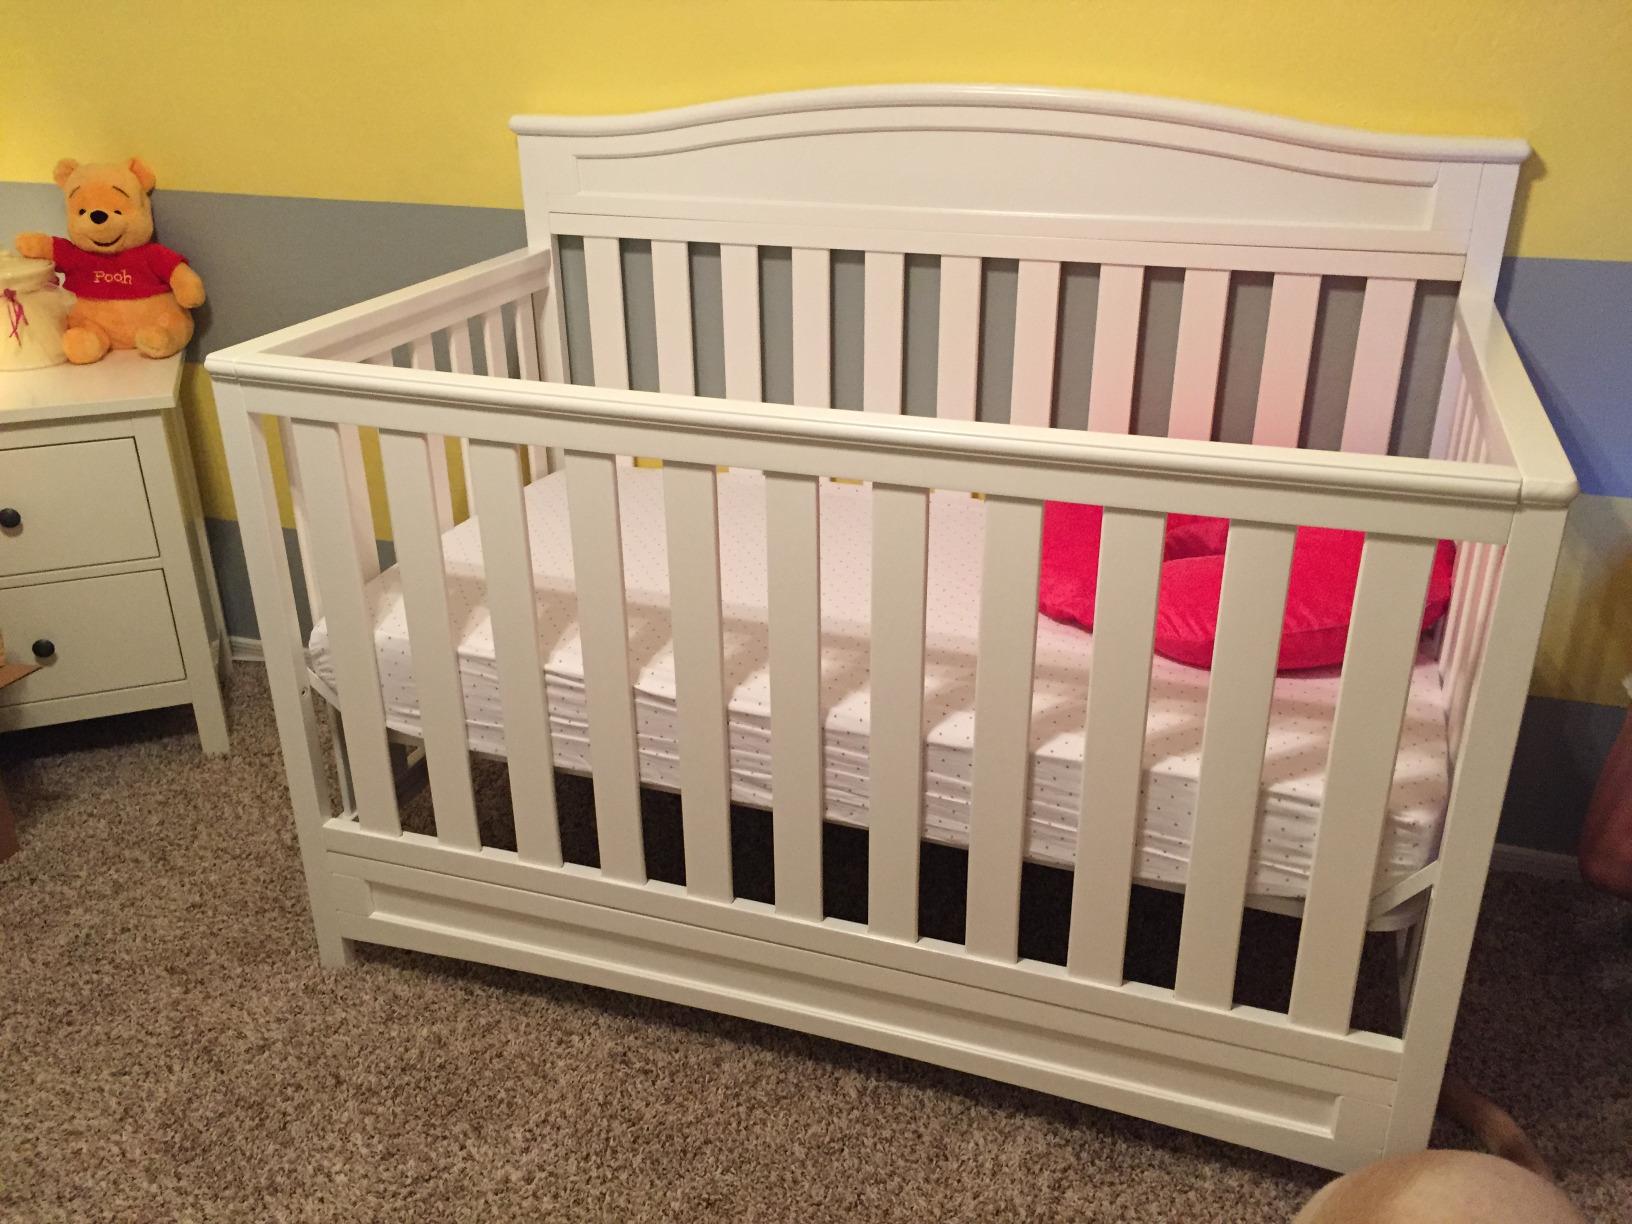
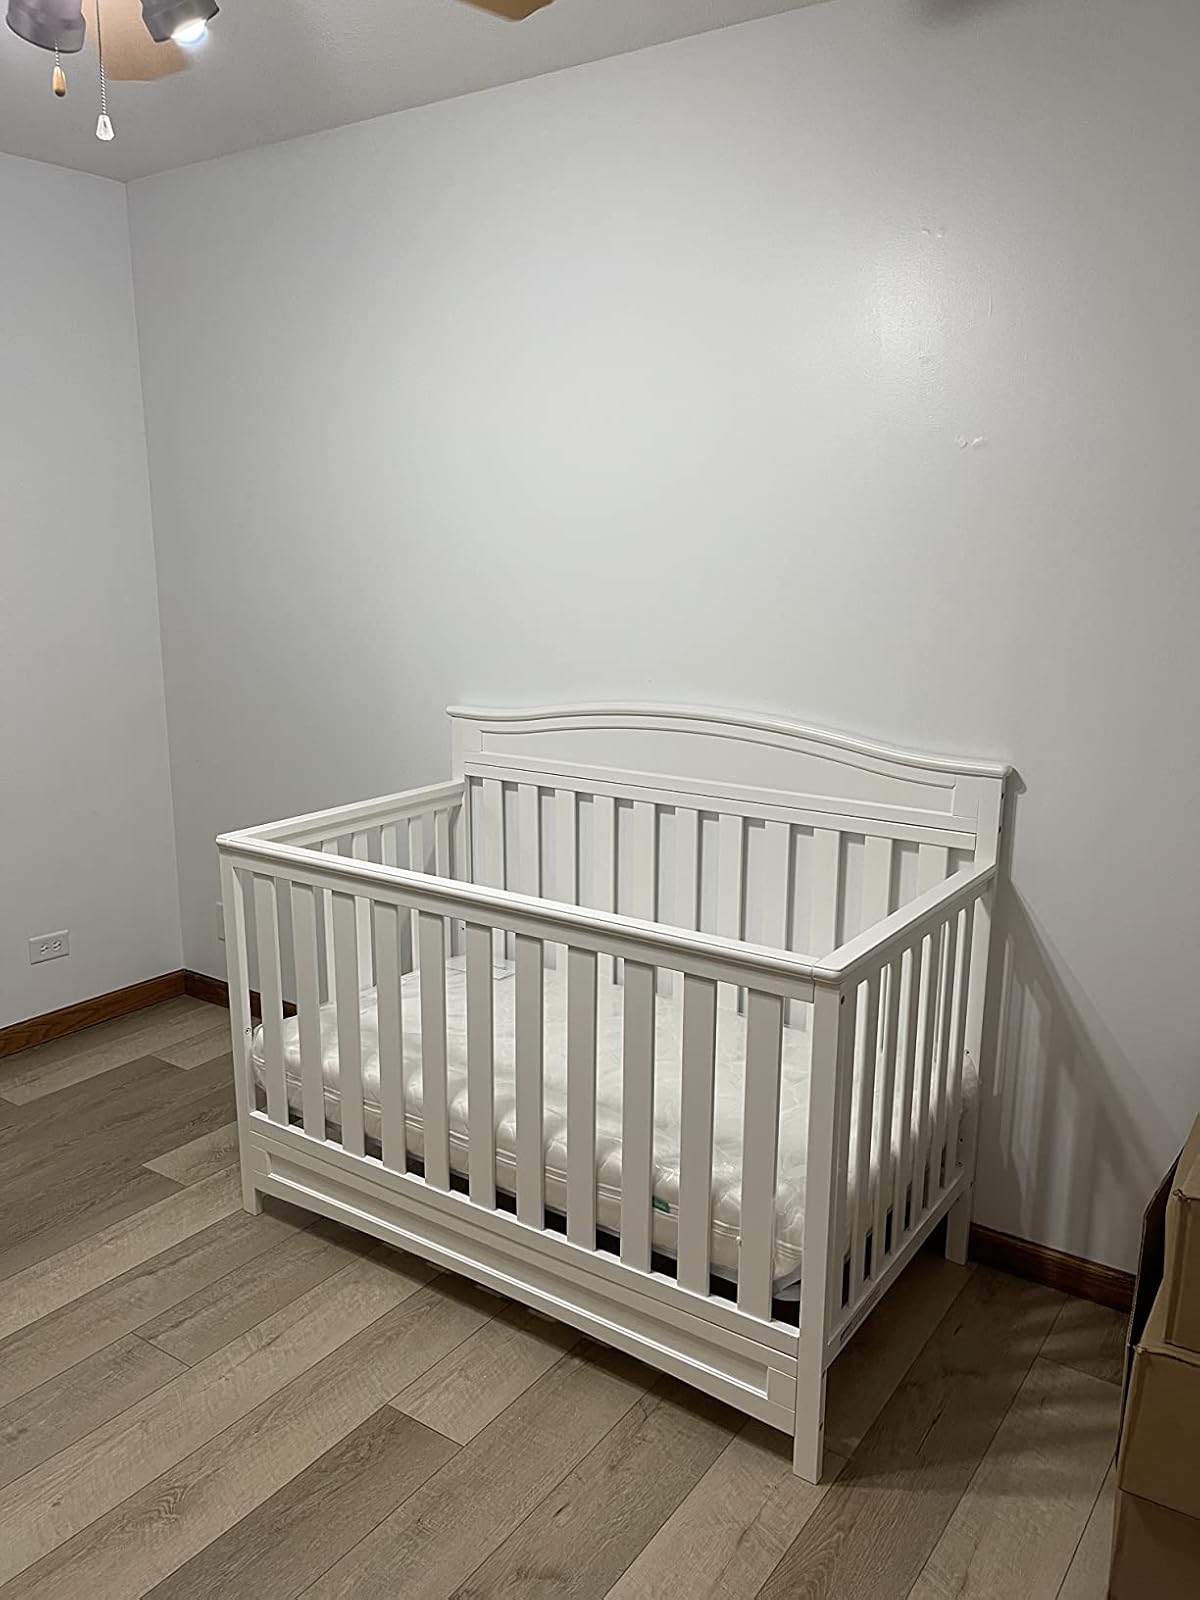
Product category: products_crib
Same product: yes